Iterative Receiver Design

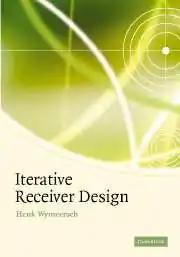

Iterative Receiver Design is a 2007 engineering book by Henk Wymeersch published by Cambridge University Press. The book provides a framework for developing iterative algorithms for digital receivers, exploiting the power of factor graphs.